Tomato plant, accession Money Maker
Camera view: horizontal (90 deg, fisheye); turntable rotation: 30 degrees
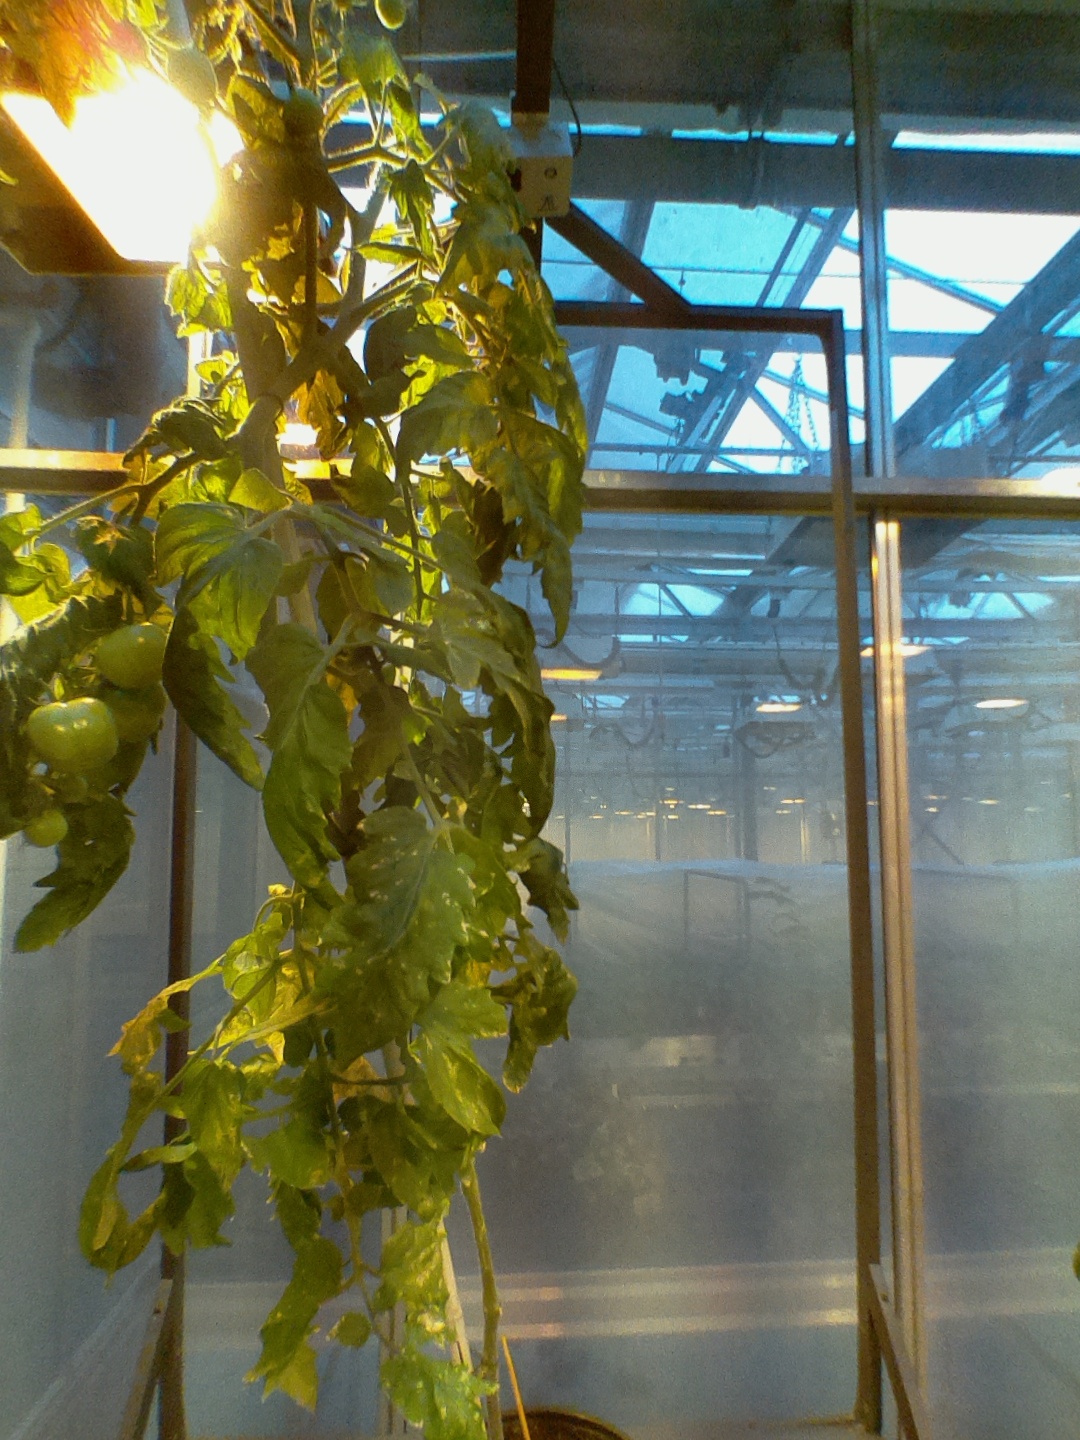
BBCH growth stage 77: 70%-80% of final fruit size